Anti-Americanism

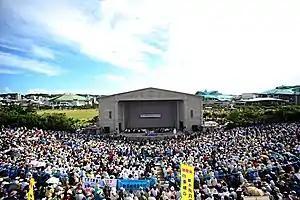
Okinawans protesting against the U.S. Marine Corps Air Station Futenma in Ginowan, 8 November 2009

In Europe in 2002, vandalism of American companies was reported in Athens, Zürich, Tbilisi, Moscow and elsewhere. In Venice, 8 to 10 masked individuals claiming to be anti-globalists attacked a McDonald's restaurant.